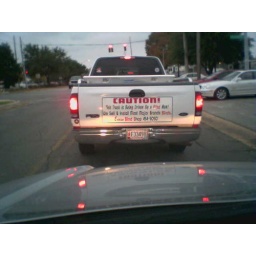
Caution! This truck is being driven by a blind man!